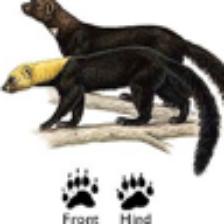
Label: NonHuman